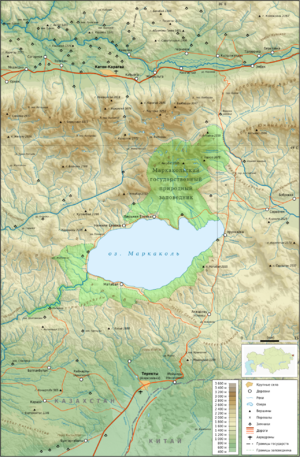
Le lac Markakol est un lac du Kazakhstan. Il est situé à l'est du pays, dans la région de l'Altaï, près de la frontière avec la Russie et la Chine. Il est alimenté par de nombreuses petites rivières et ruisseaux.
Le Kourtchoum est une rivière du Kazakhstan, qui coule dans les montagnes de l'Altaï sur le territoire de l'oblys du Kazakhstan-Oriental. C'est un affluent abondant de l'Irtych dans lequel il se jette en rive droite. C'est donc un sous-affluent de l'Ob.
Le Kaldjir est une rivière du Kazakhstan, qui coule dans les montagnes de l'Altaï sur le territoire de l'oblys du Kazakhstan-Oriental. Il est l'émissaire du lac Markakol. C'est aussi un affluent de l'Irtych dans lequel il se jette en rive droite, donc un sous-affluent de l'Ob.